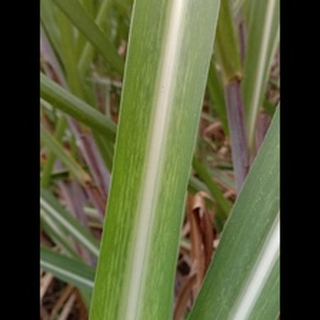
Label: sugarcane_mosaic